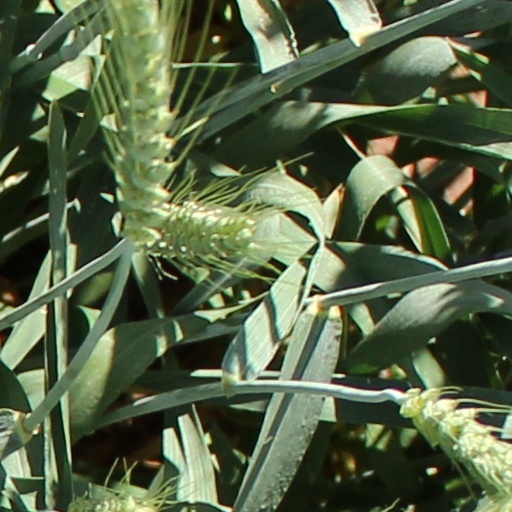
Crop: wheat